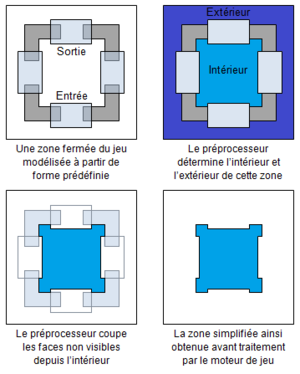
Schéma expliquant le fonctionnement du préprocesseur du jeu vidéo Quake (1996).
Quake est un jeu vidéo de tir à la première personne développé par id Software et publié en version shareware le 22 juin 1996 puis en version commerciale par GT Interactive le 22 juillet 1996.